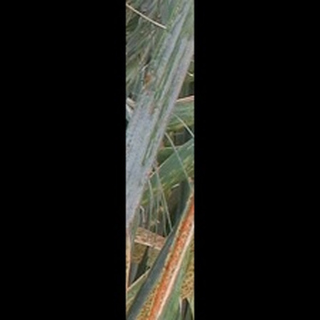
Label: wheat_brown_rust